Facing Ali (book)

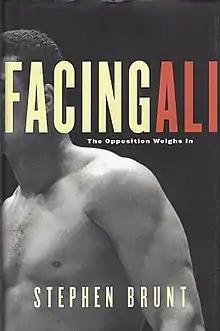
First edition (publ. Knopf Canada)

Facing Ali is a 2002 book authored by Stephen Brunt; it is about fifteen different fighters from around the world who battled with Muhammad Ali in boxing fights. In each chapter of the book, one of the selected fighters recalls the experience of fighting with Ali. The profiled fighters include Ali's famous opponents like George Foreman, Joe Frazier, Larry Holmes, and Ken Norton; and also the relatively obscure like the German butcher Jurgen Blin who "was back at work at the sausage factory" after having fought with Ali the previous day. Other fighters profiled in the book include Tunney Hunsaker, Jean Pierre Coopman, Henry Cooper, Ron Lyle, Chuck Wepner, and George Chuvalo.